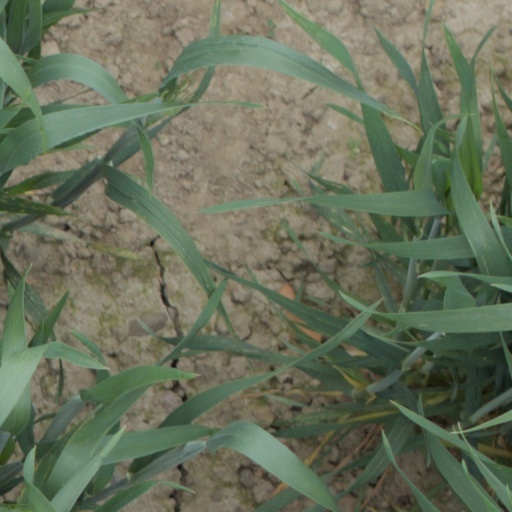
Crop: wheat